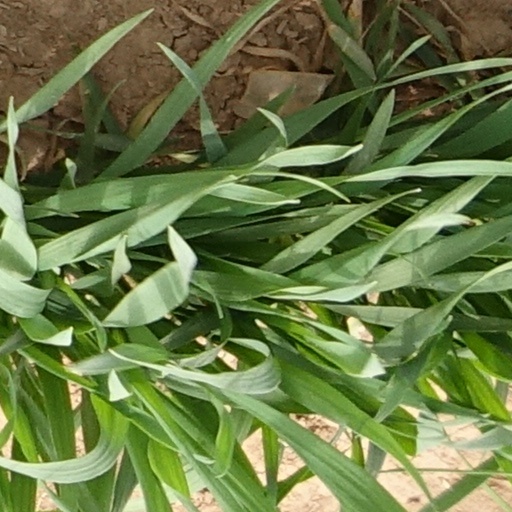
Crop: wheat